Vöhringen, Bavaria

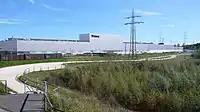
Wieland Works in Vöhringen

Vöhringen and its outlying sections together have three primary schools, a "Hauptschule", a "Realschule", and a "gymnasium". In addition, various courses of study at the "Volkshochschule" are offered and there is a music school.